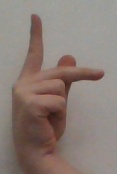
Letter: dha